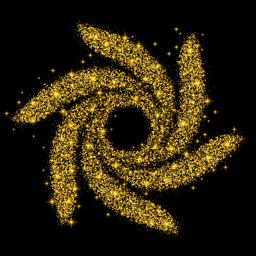
golden grainy abstract texture on a black background .